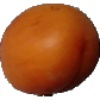
Label: Apricot 1